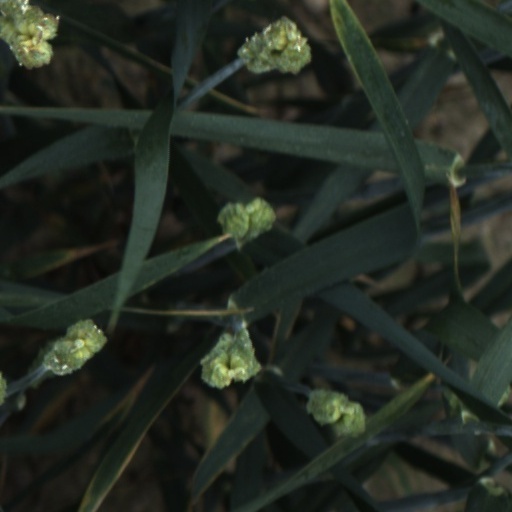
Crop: wheat